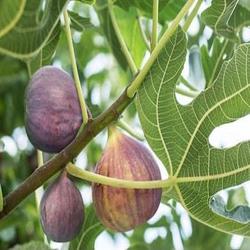
Label: Fig